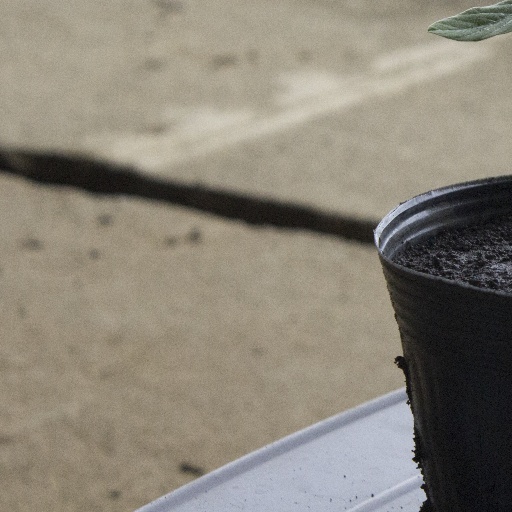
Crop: soybean